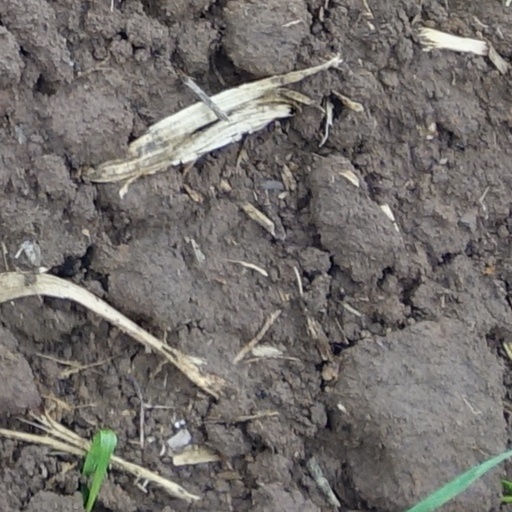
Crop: wheat